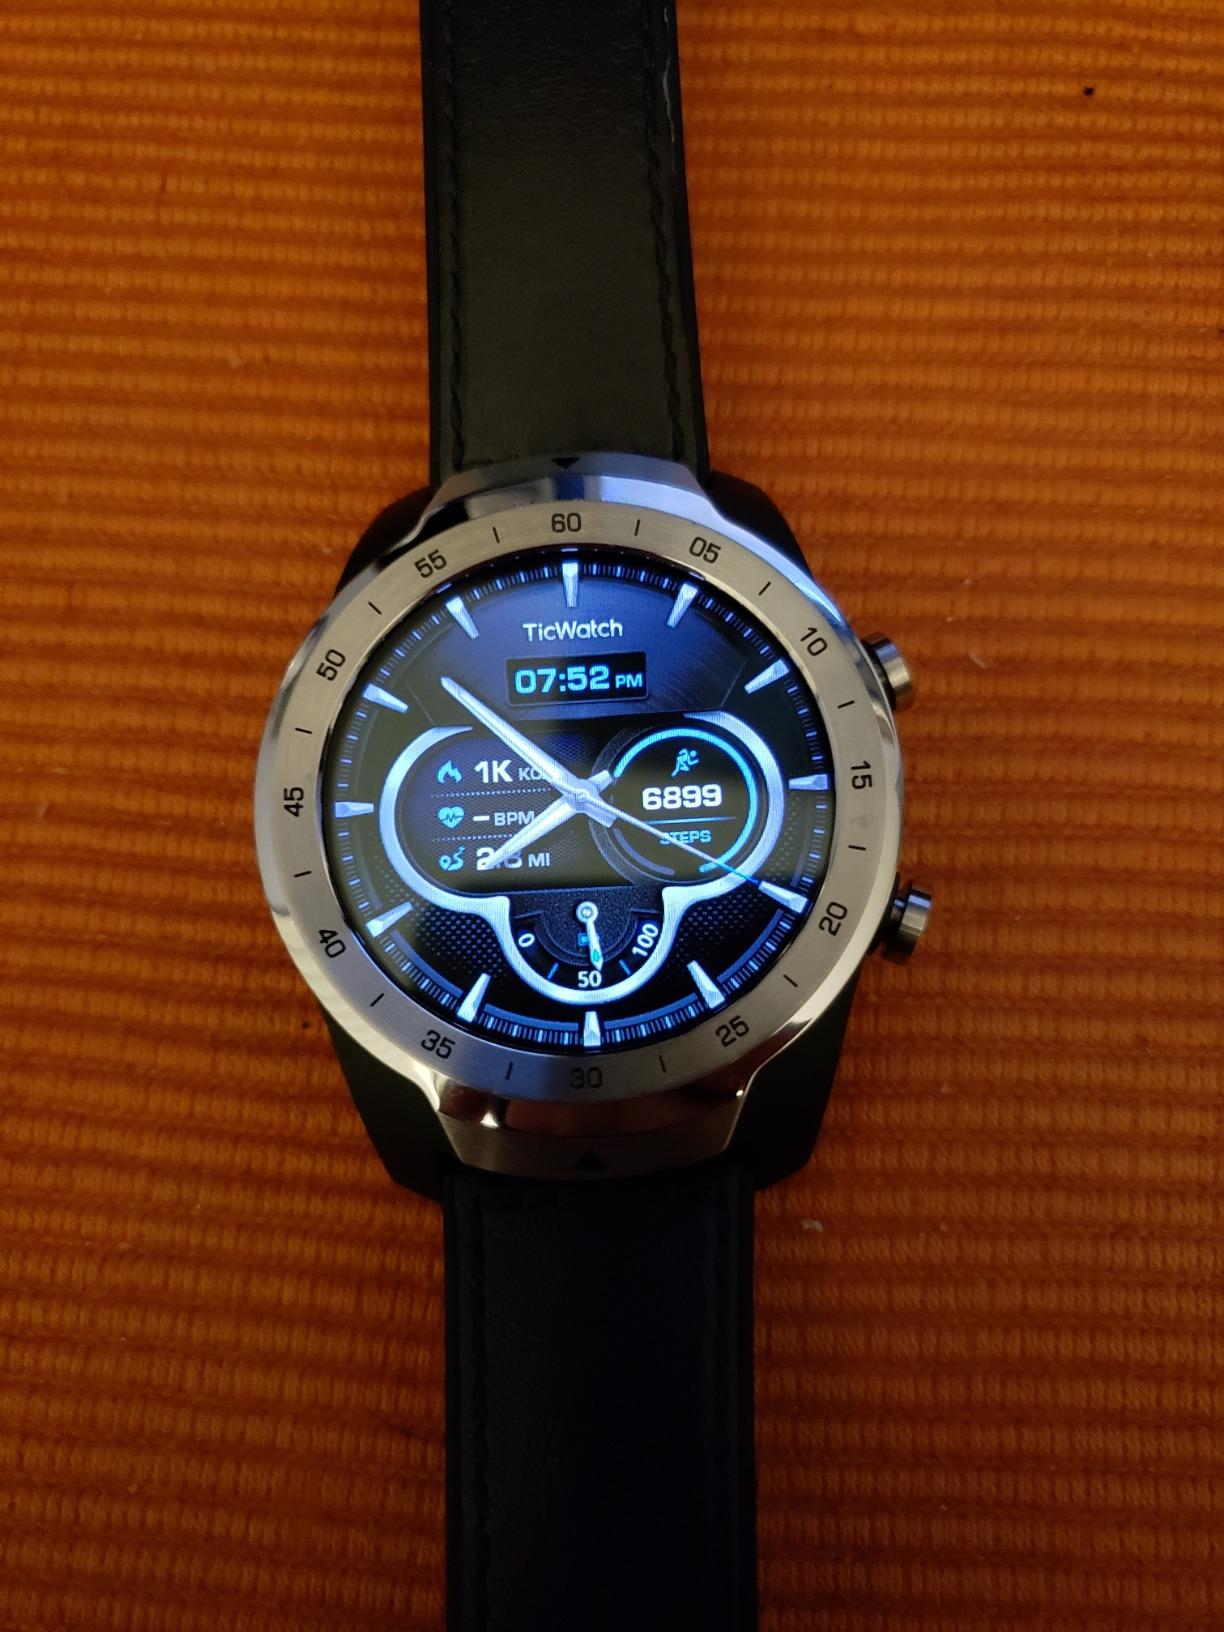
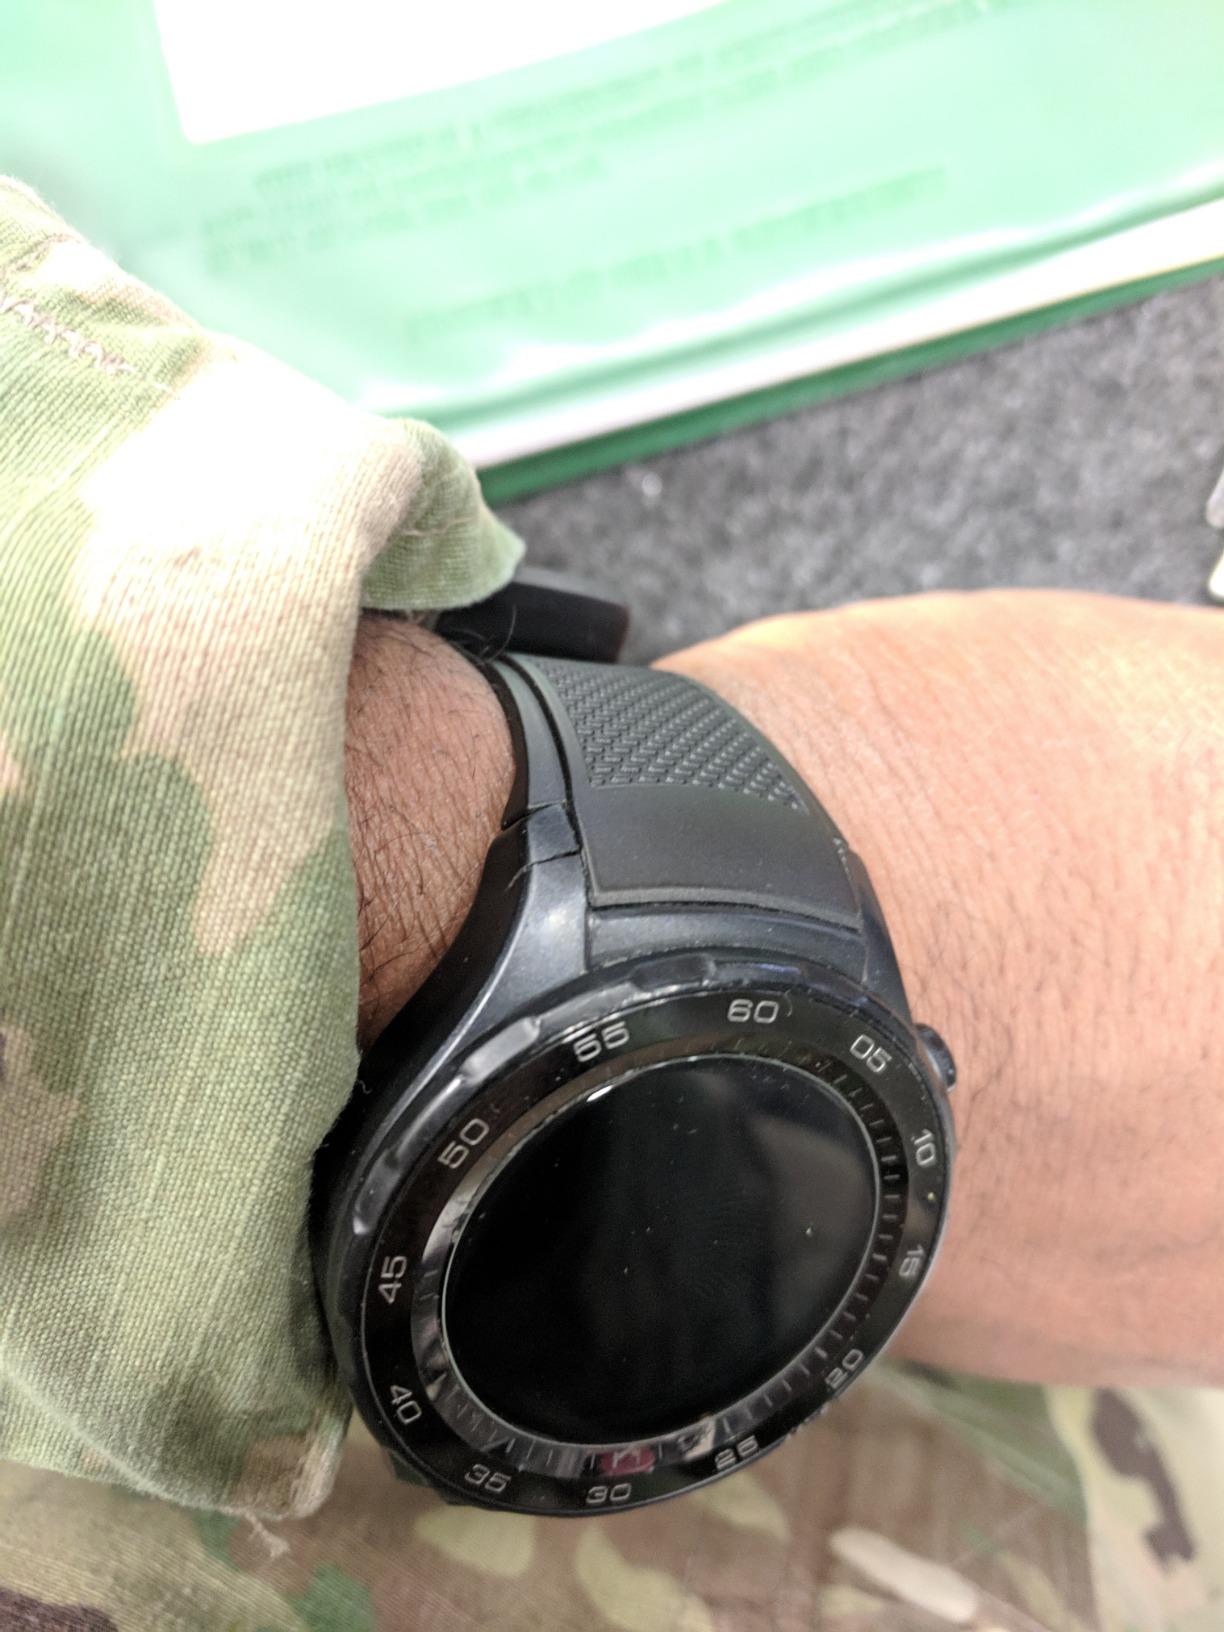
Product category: smartwatch
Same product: no